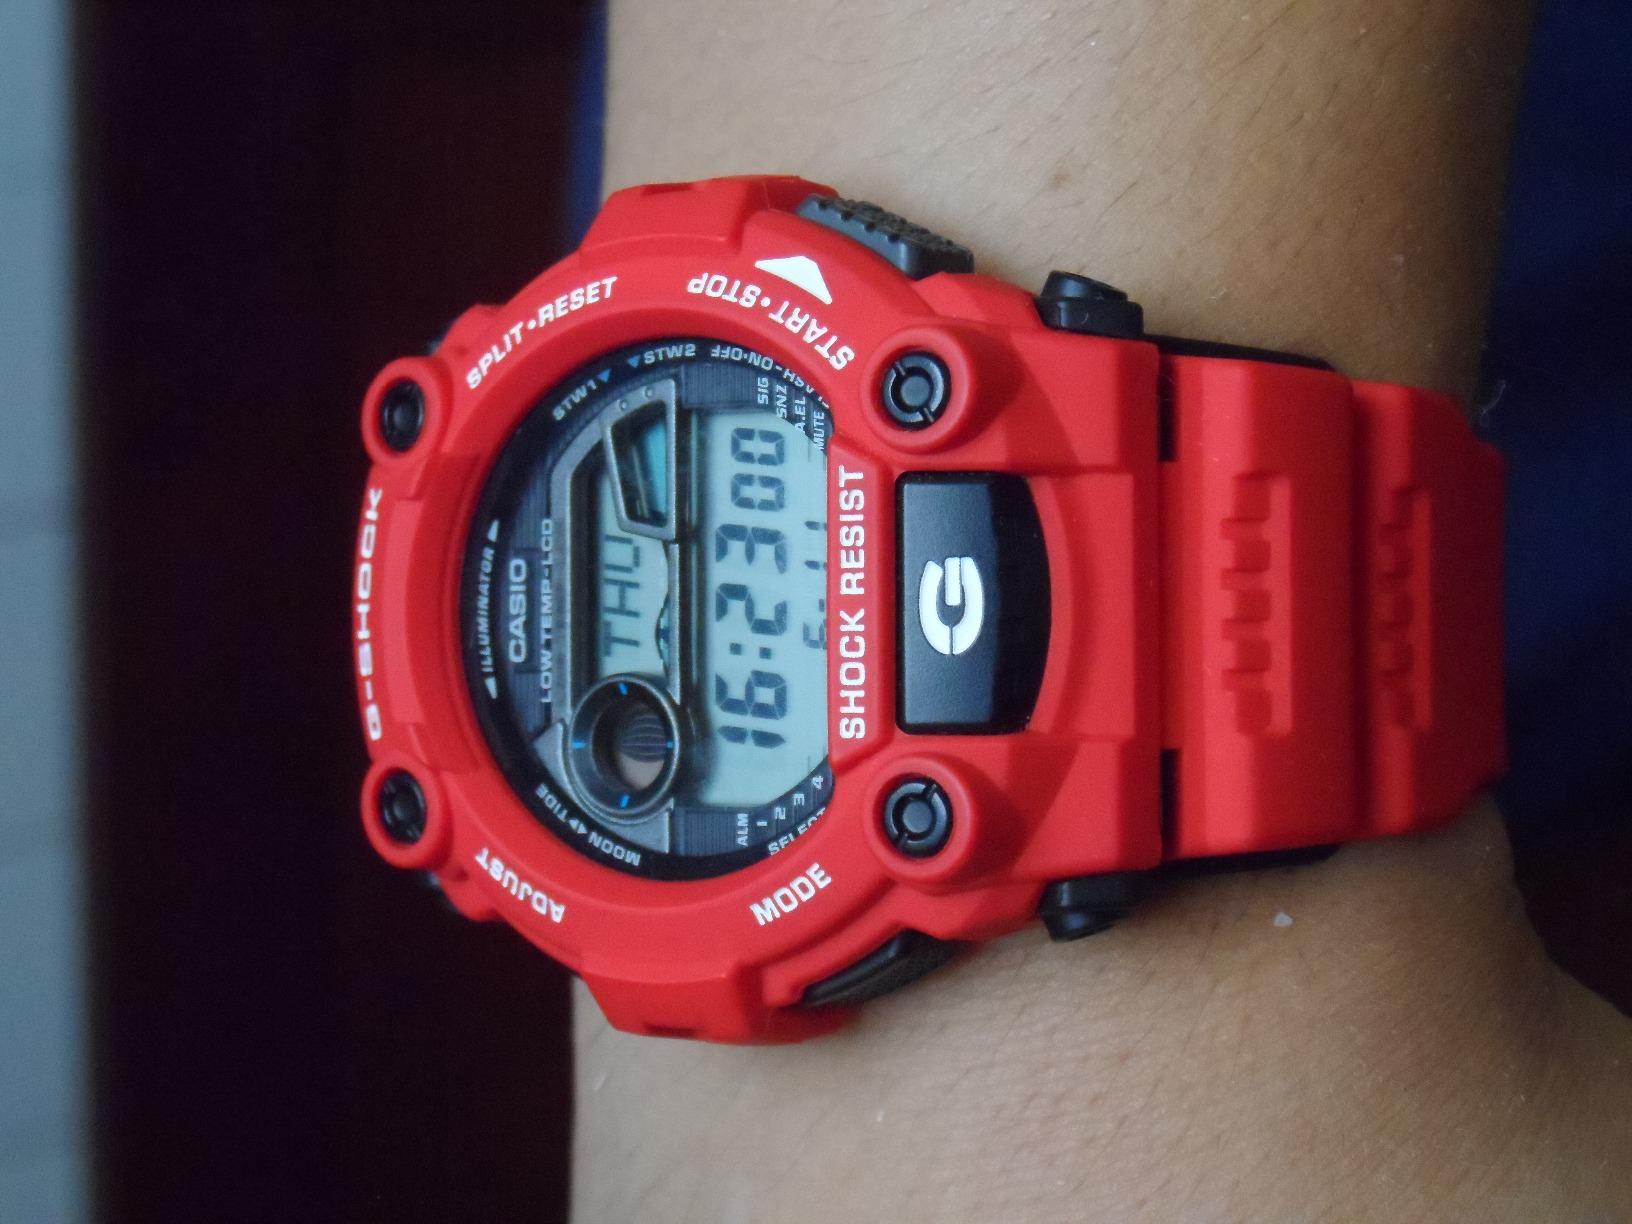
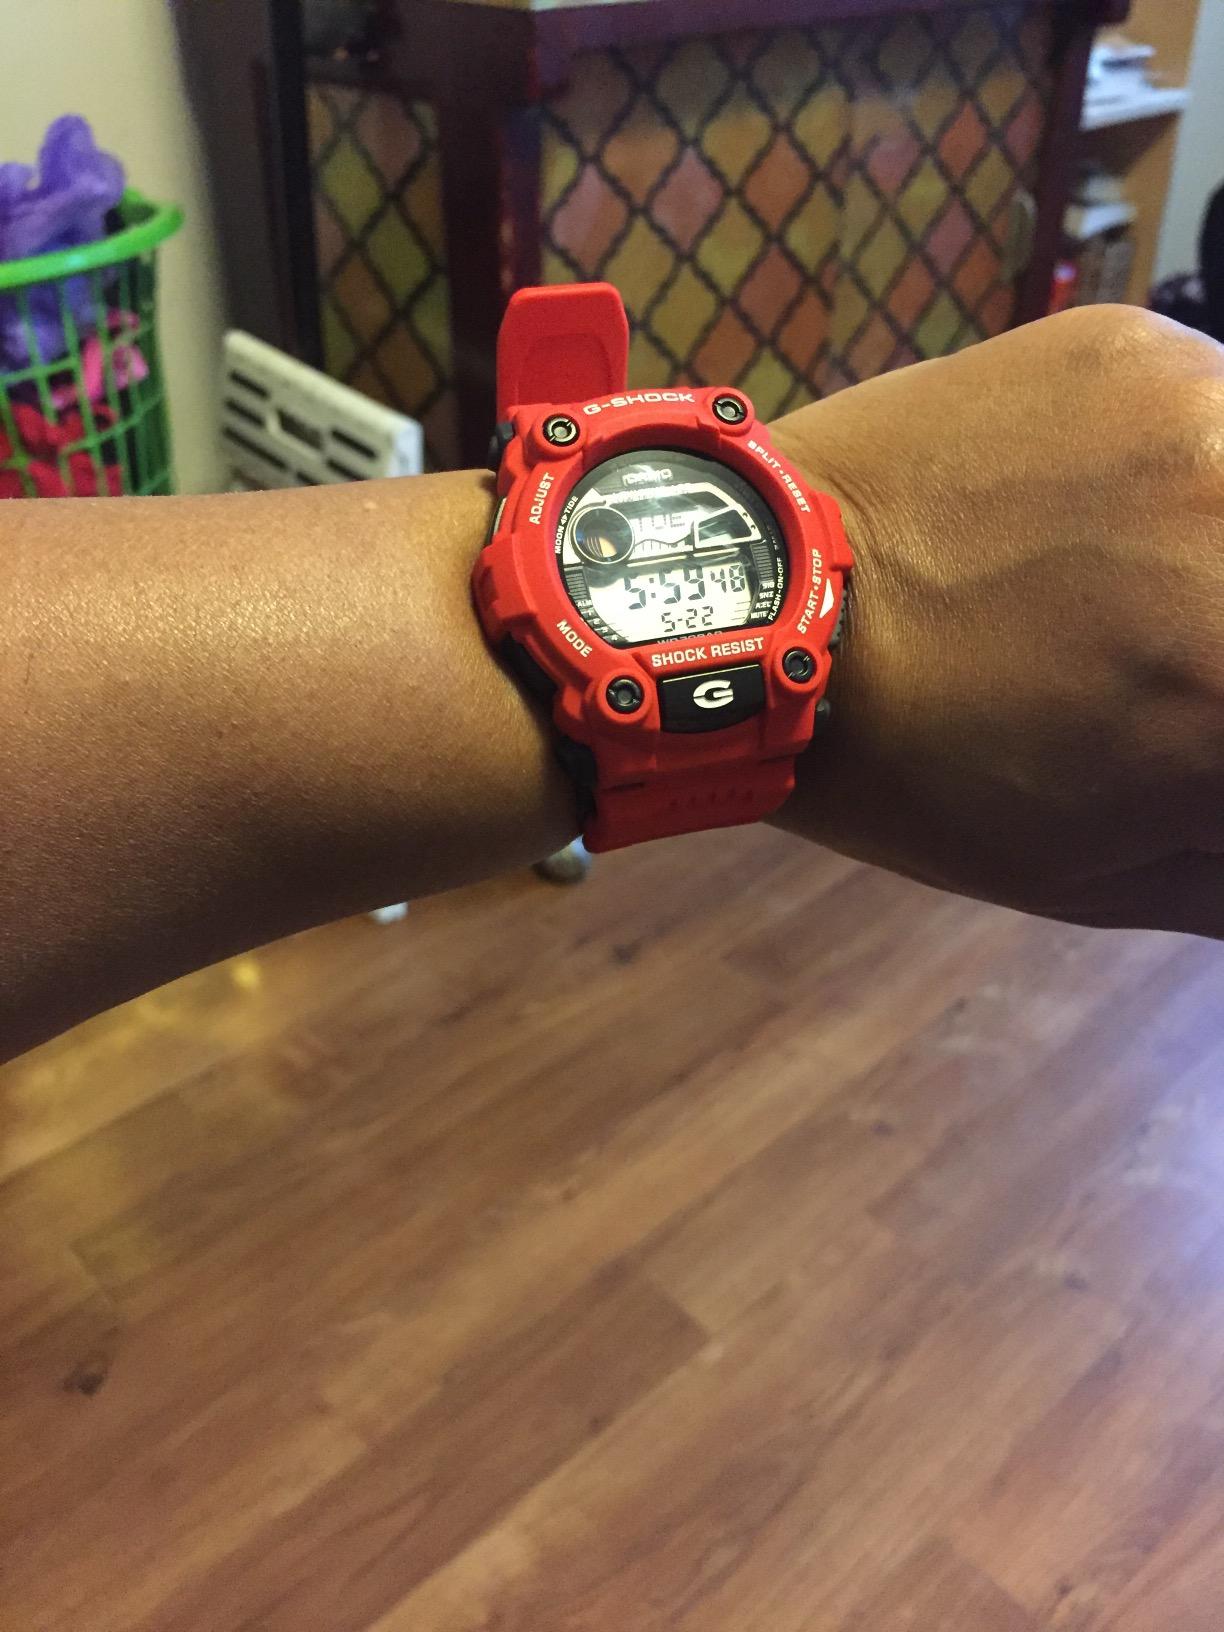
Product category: accessories_watch
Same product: yes